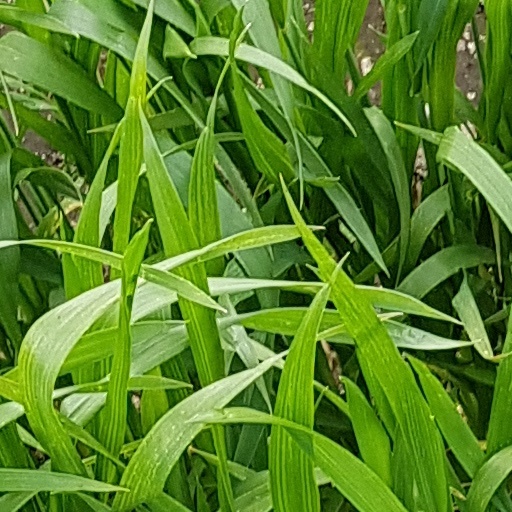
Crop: wheat